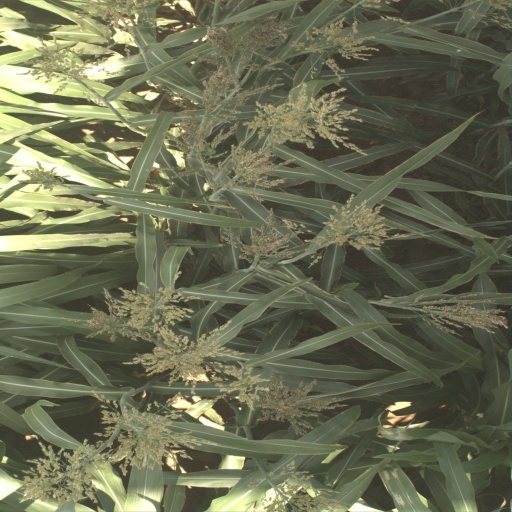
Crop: sorghum